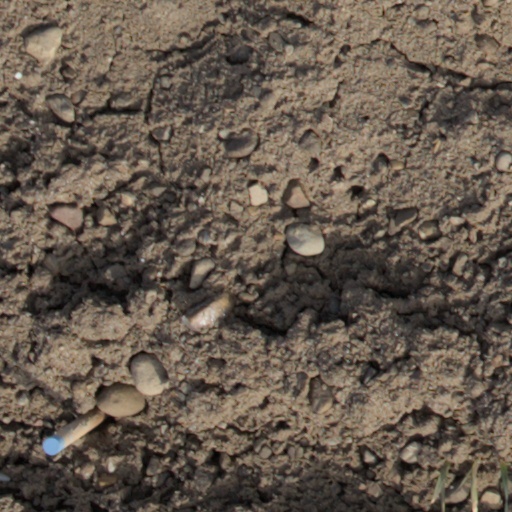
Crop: wheat